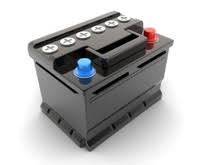
Waste category: battery